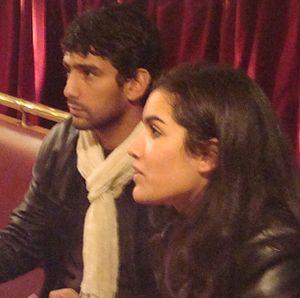
Sabrina Ouazani et Salim Kechiouche lors de l'avant-première du téléfilm ""Tenir tête"" à Aubervilliers."